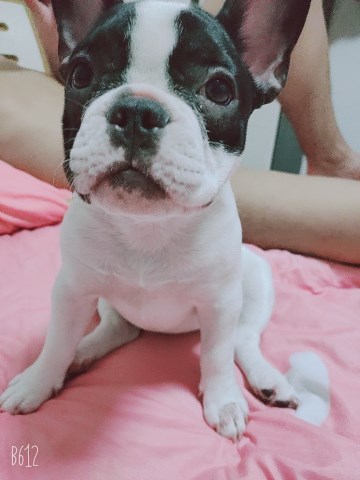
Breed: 1121-n000002-French_bulldog